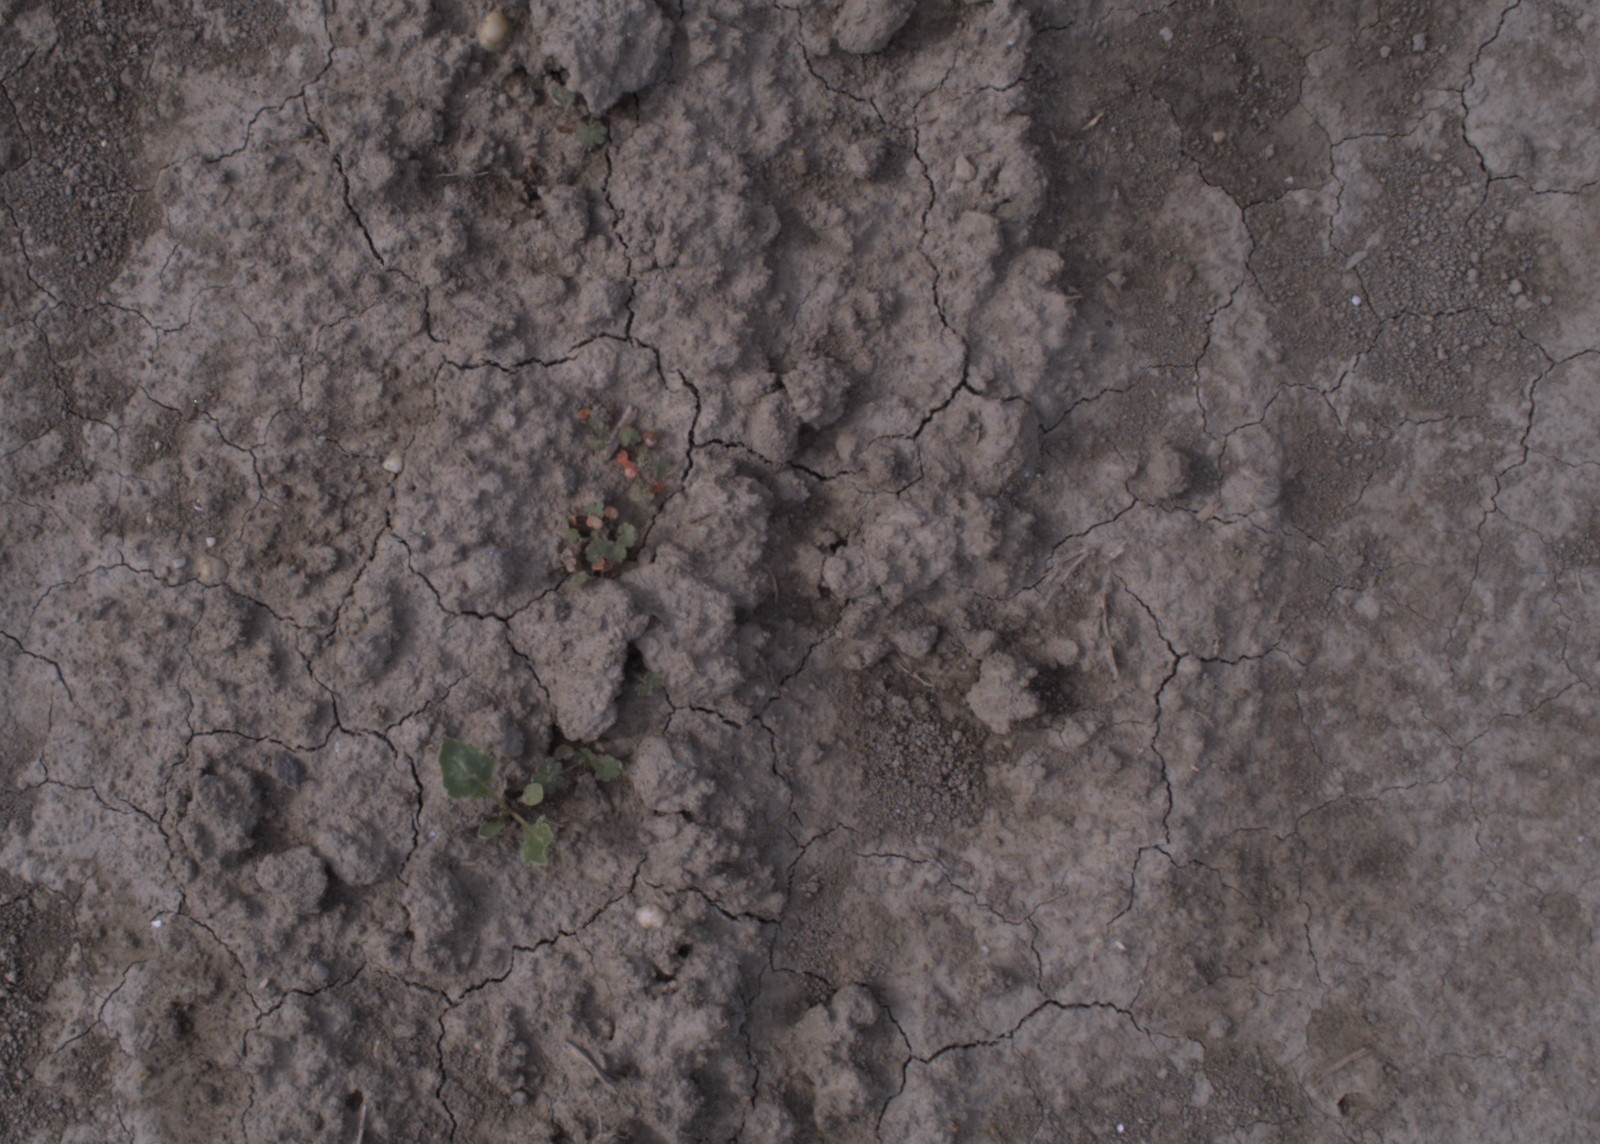
Capture date: 24.08.2020 10:09:05
Weather: mixed
Wind: medium
Seeding date: 21.07.2020
Plant canopy height (mm): 910